Aston Martin Vantage (2018)

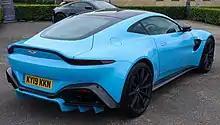
Rear view

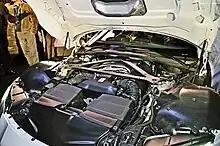
The M177 twin-turbocharged V8 engine

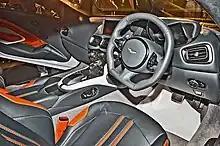
Interior

The Vantage V8 Coupe was unveiled on 21 November 2017. Deliveries began in June 2018. The Vantage uses powertrain and infotainment technology from Mercedes-Benz, like the DB11. The Vantage uses Mercedes-AMG's "M177", 4.0-litre twin-turbocharged V8 engine that has a power output of and of torque as is equipped with the Mercedes COMAND system. The Vantage V8 is capable of accelerating from in 3.6 seconds, and attaining a top speed of .